Arrow Development

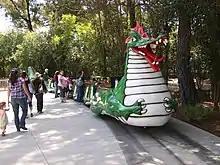
Danny the Dragon guided train at Happy Hollow Park & Zoo, San Jose

Arrow developed the Mystery Island Banana Train ride for Pacific Ocean Park, which was one of the opening-day rides in 1958. Arrow also developed an extensive Alice in Wonderland ride for Blackpool Pleasure Beach, which opened in 1961. For the 1962 Seattle World's Fair, Arrow created the "Space Whirl", a teacup ride which simulated the feeling of being launched into space.